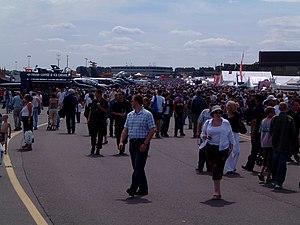
La Royal Air Force Waddington, aussi connue sous le nom de RAF Waddington, est une base de la Royal Air Force située à côté du village de Waddington, à 6,7 kilomètres au sud de Lincoln, dans le Lincolnshire, en Angleterre.